Beylerbeyi Palace

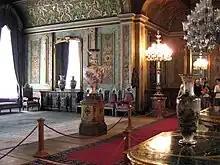
Beylerbeyi Palace interior

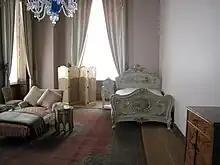
Sultan's bedroom

The Beylerbeyi Palace is a 19th-century Ottoman palace located in the Beylerbeyi neighborhood of Istanbul’s Üsküdar district, on the Asian shore of the Bosporus. Commissioned by Sultan Abdulaziz and completed between 1861 and 1865, the palace served as a summer residence and a place to host foreign dignitaries. Its design combines European architectural influences, particularly Neo-Baroque, with traditional Ottoman interior decoration. Today, it functions as a museum open to the public.